List of colonial governors of Nauru

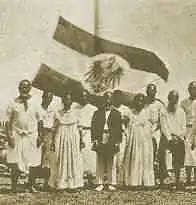
Annexation ceremony in Nauru, 3 October 1888.

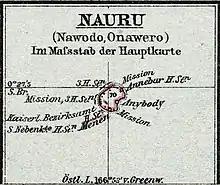
German map of Nauru, 1897.

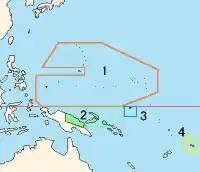
League of Nations mandates in the Pacific Ocean. The Trust Territory of Nauru (bordered in "blue") is number 3.

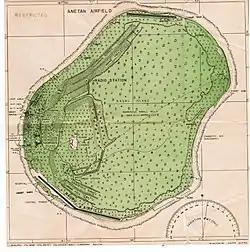
Allied map of Nauru, World War II.

This article lists the colonial governors of Nauru, from the establishment of the German colonial presence in 1888 (as part of German New Guinea), through the Japanese occupation during World War II, until the independence of the Australian-administered Trust Territory of Nauru in 1968.